Paddle

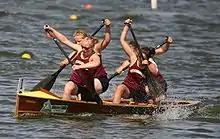
Team of the Boating Club de Canotage Otterburn using canoe paddles

Paddles commonly used in canoes consist of a wooden, fibreglass, carbon fibre, or metal rod (the "shaft") with a handle on one end and a rigid sheet (the "blade") on the other end. Paddles for use in kayaks are longer, with a blade on each end; they are handled from the middle of the shaft.